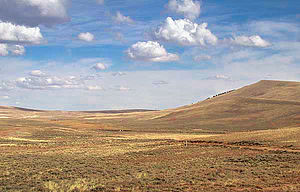
Oregon Trail / Historie
South Pass, Wyoming. 2.301 m o.h.
Oregon Trail er en rejserute i USA, som blev brugt af de nybyggere, der primært med vogne, rejste til det nordvestlige og vestlige USA for at bosætte sig her midten af det 19. århundrede.